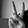
ASL letter: V